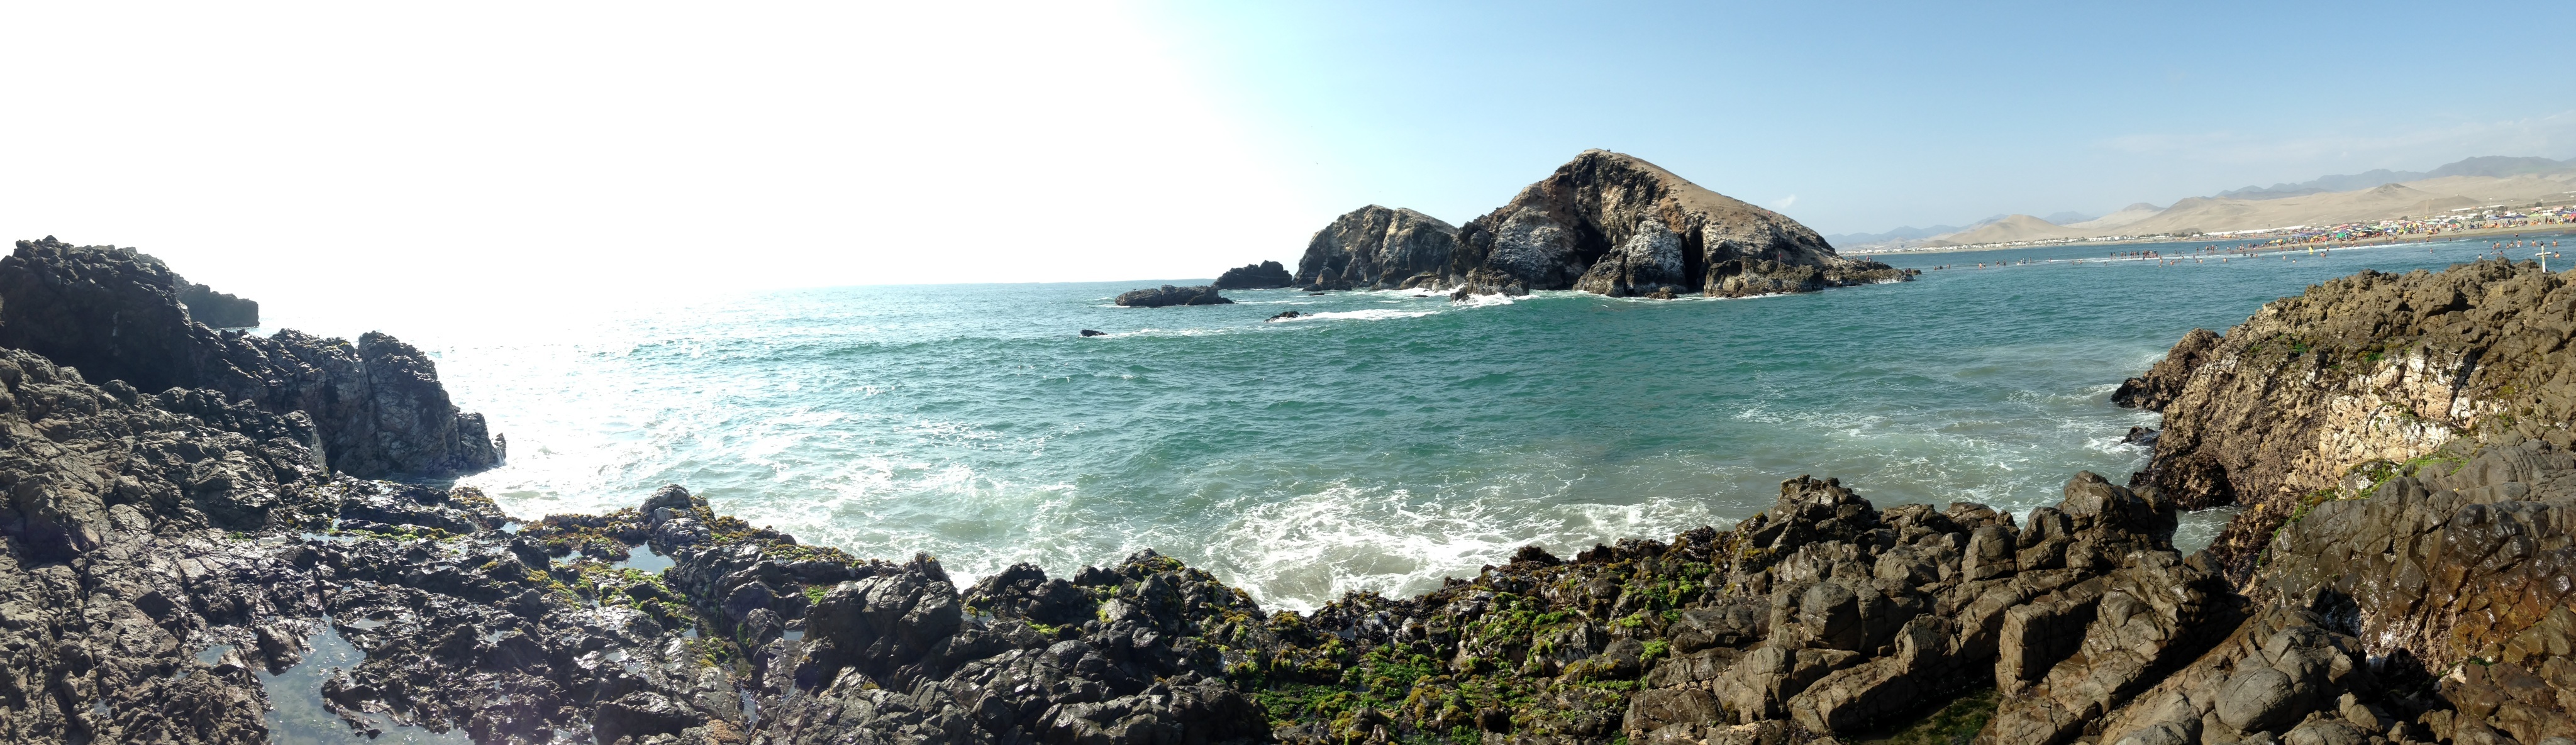
sea, coast, rock, panorama, formation, cliff, bay, fjord, extreme sport, terrain, cape, landform, geographical feature